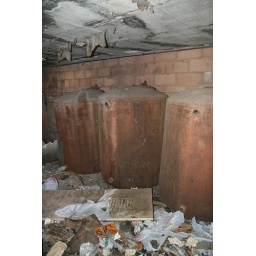
These were in a little building near the swimming pool at the Yacht Club.